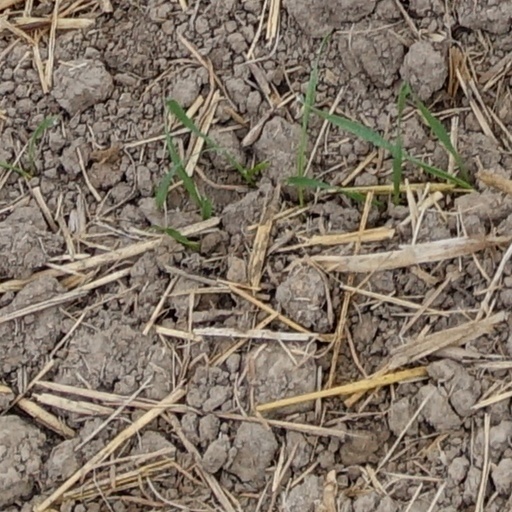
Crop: wheat